Leader (2009 film)

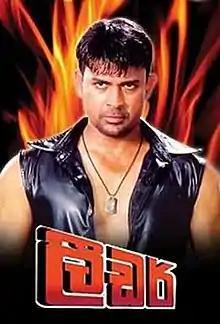
Film poster

Leader is a 2009 Sri Lankan Sinhala action thriller film directed by Ranjan Ramanayake and co-produced by Bevan Perera and P. Aruran. It stars Ranjan Ramanayake and Adeen Khan, along with Babu Antony, Robin Fernando and Anusha Damayanthi. Music composed by Suneth Kelum. Public Performance Board of Sri Lanka removed some controversial political parts of the film. Leader is the film in Sinhala cinema history that had been screened with the most number of copies with 50 film theaters.